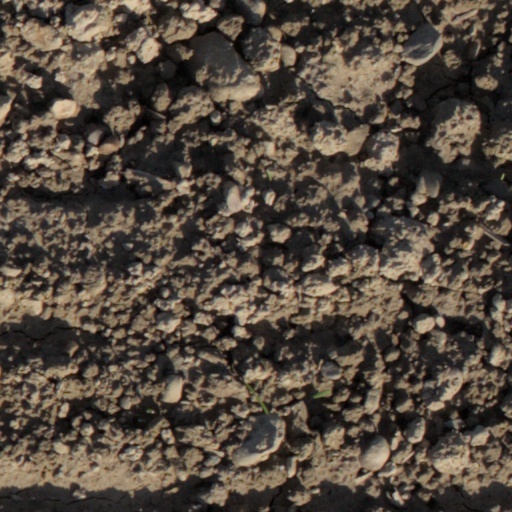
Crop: wheat